JFK Olimps

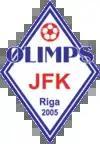
Club crest used from 2005 until 2009

Olimps was founded in 2005 because there were only seven teams in the top division of the Latvian football league. It was made up of young (U-21) players from Skonto-2, Liepājas Metalurgs-2 and Ventspils-2. In the 2005 season, they dropped from Virslīga. In 2006, they won 1. līga and returned to Virslīga. Despite finishing last in the 2007 Virslīga season, Olimps retained their place for 2008 thanks to the expansion of the league.